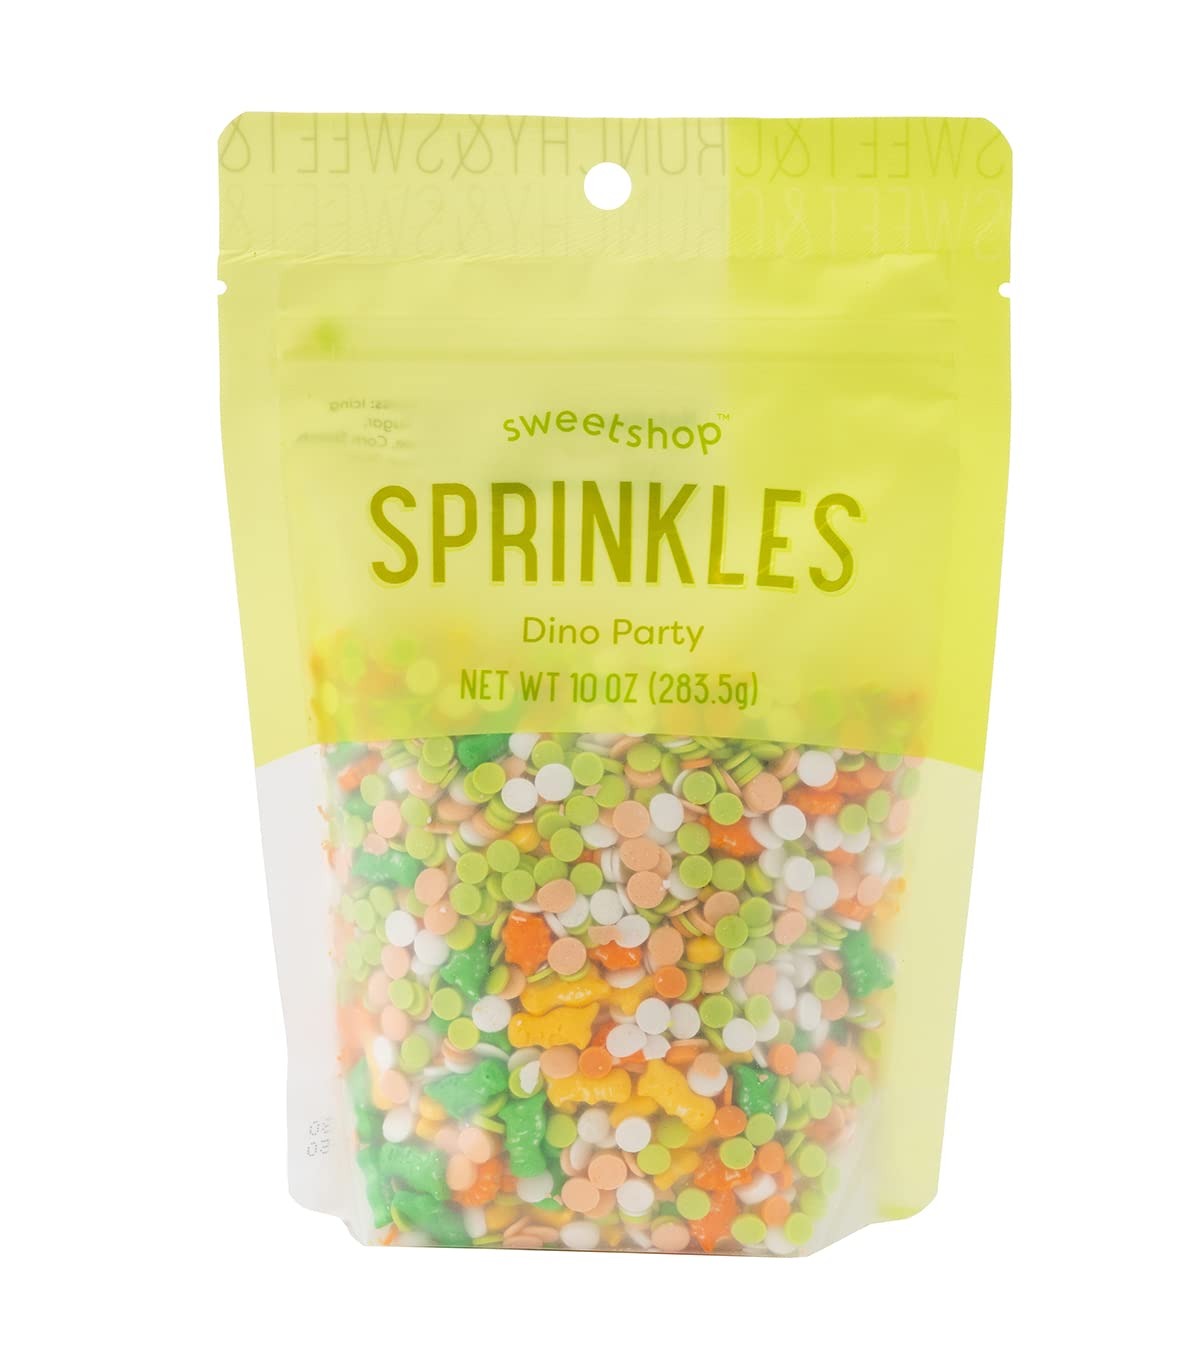
Item Name: Sweetshop Sprinkle 10 Ounce Mix, Dinosaur Party, Edible Sprinkles, Sprinkles for Baking & Decorating, Use on Cupcakes, Cakes, Cookies, Breakfast Foods & More
Bullet Point 1: Make Life Sweeter: Sprinkle Mixes are perfect for birthdays, parties, anniversaries and more!
Bullet Point 2: Easy-To-Use: Add fun sprinkles to all your favorite recipes for no-fuss desserts everyone will love!
Bullet Point 3: Versatile: Each pack contains 10 oz of vibrant multi-colored sprinkles, perfect for any occasion!
Bullet Point 4: Convenient: Spruce up any store-bought treats with ease and give them that made-from-scratch look!
Bullet Point 5: Choices: Sweetshop offers so many wonderful baking products, so let us make sweet memories with you!
Value: 10.0
Unit: Ounce

Price: 22.57